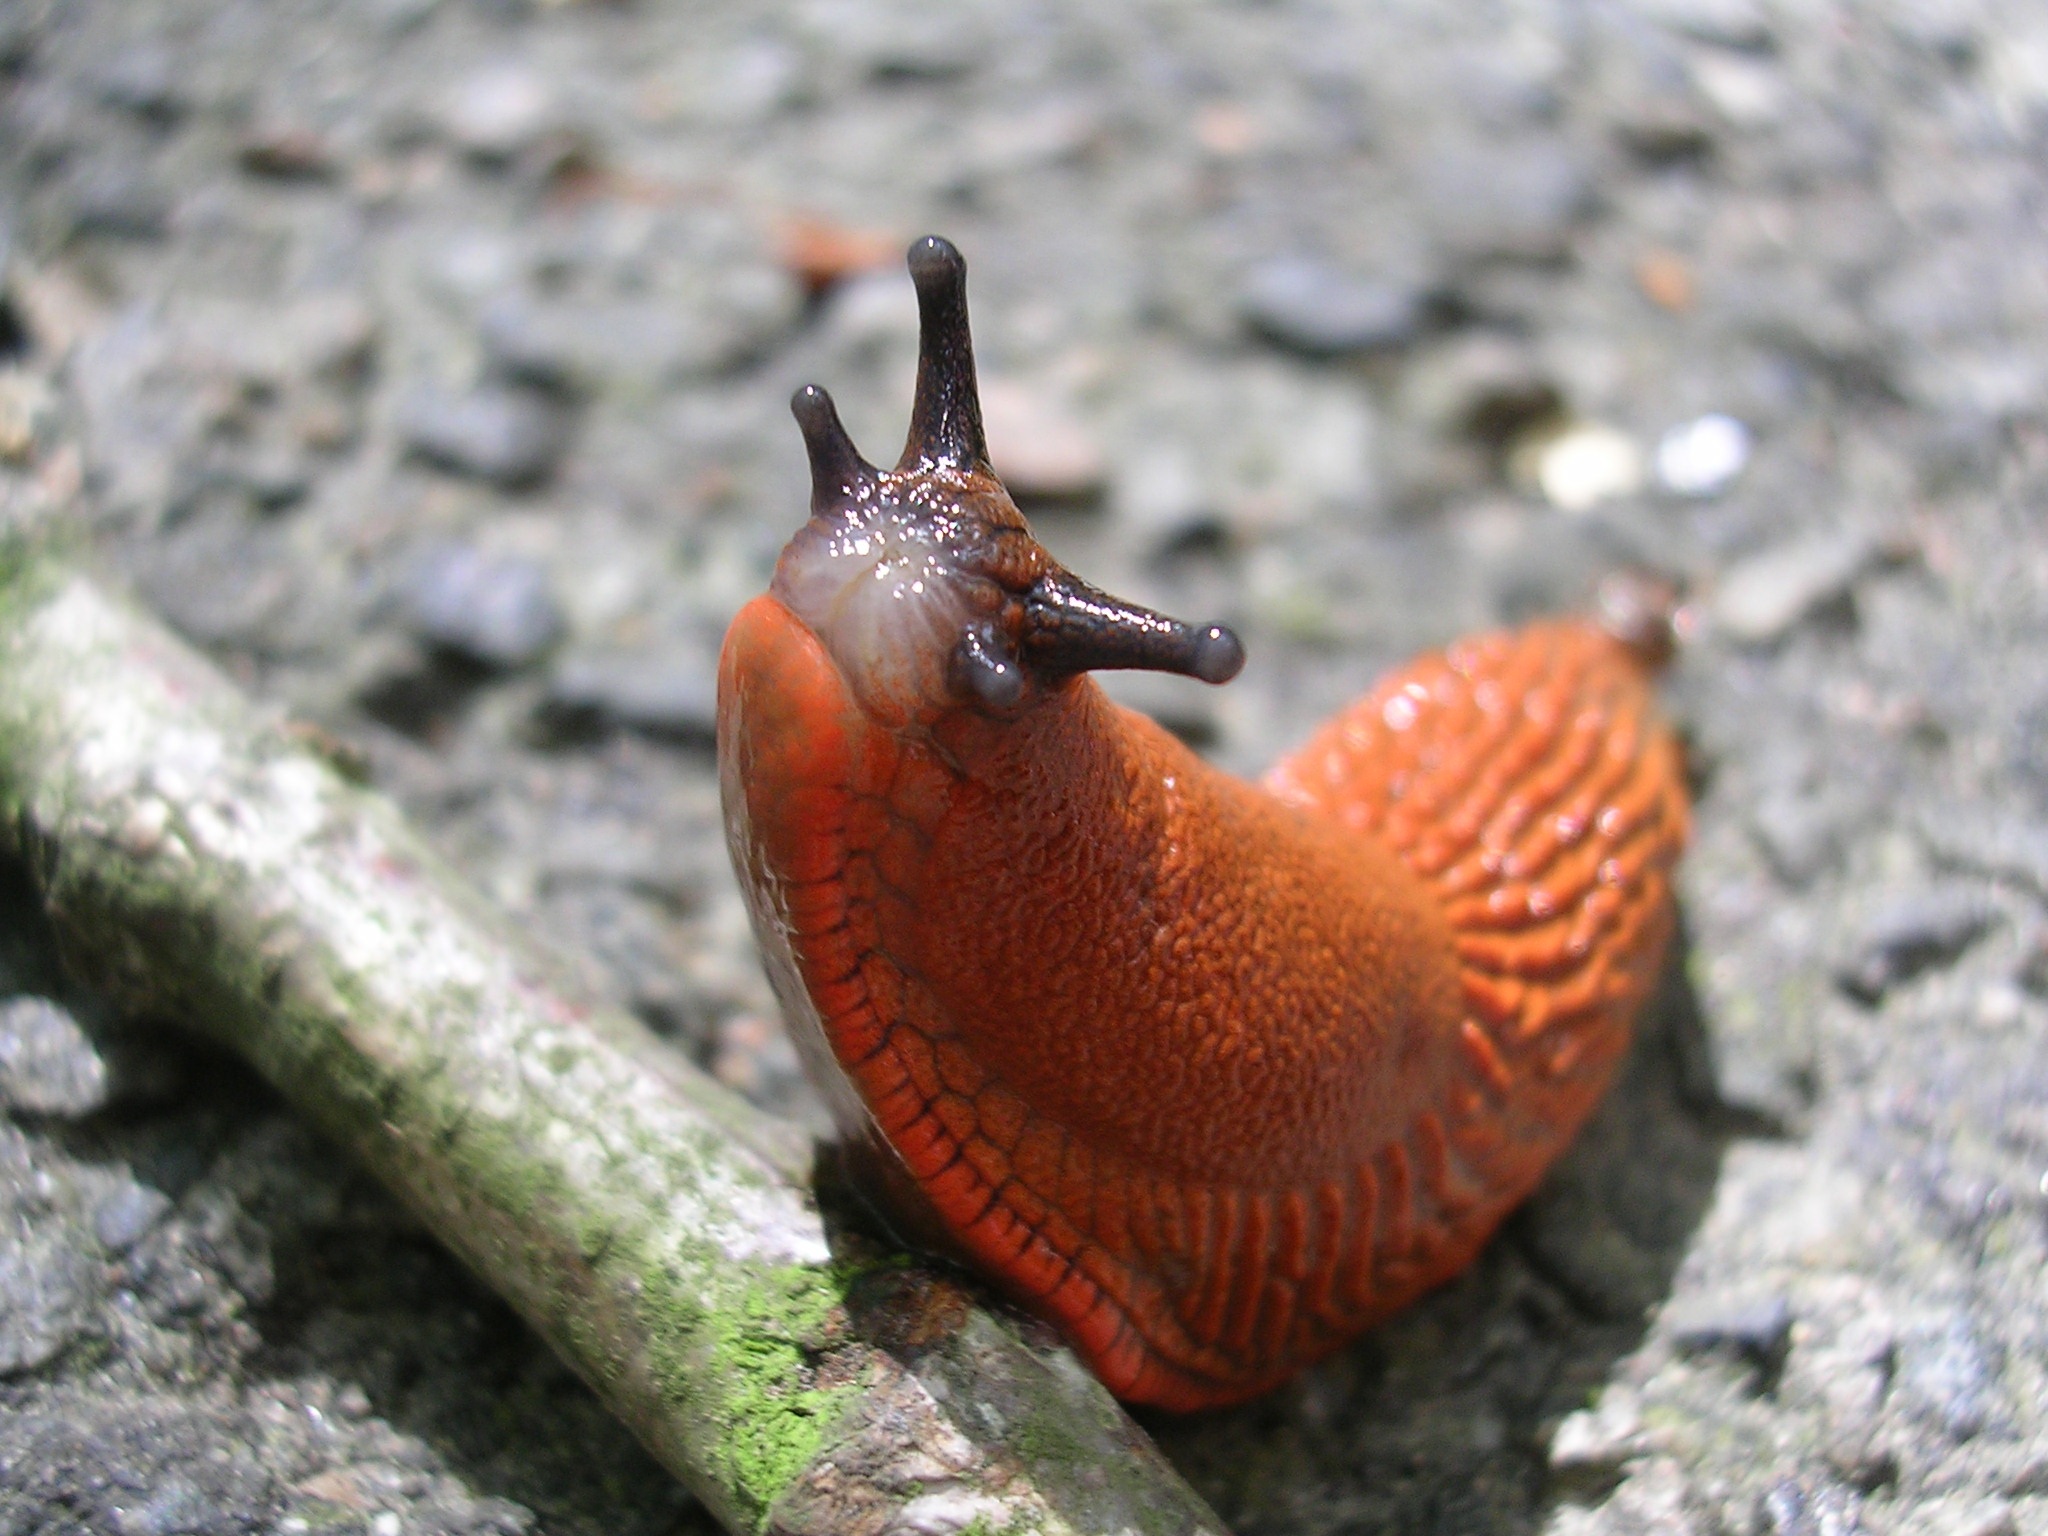
nature, forest, path, animal, wildlife, spring, fauna, invertebrate, snail, animals, slug, macro photography, sea snail, marine biology, snails and slugs